List of Status Quo members

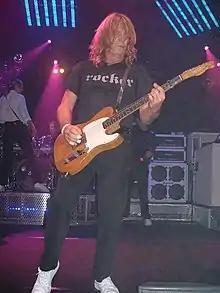
Parfitt joined the band in 1967 and stayed until his death in 2016.

While playing a stint at Butlin's Holiday Camp in Minehead, the band formed a friendship with future Quo rhythm guitarist and vocalist Rick Parfitt, then known as Ricky Harrison, performing with a cabaret trio called the Highlights. Parfitt joined the band in August 1967 on the instruction of Pat Barlow, who suggested that the group needed a new singer. The same year, the Spectres changed their name again to "Traffic Jam". They initially wanted to call themselves "Traffic", but were unable to due to a dispute with Steve Winwood who had also registered the name for his own group. Later, the group would change its name again, to the Status Quo. Parfitt remained in the group until his death in 2016, making him the longest-serving member of the group thus far next to Rossi. This line-up saw the group's first charting single in "Pictures of Matchstick Men" which appeared on the album "Picturesque Matchstickable Messages from the Status Quo" (both 1968). The line-up went on to release two more albums, now known as "Status Quo" (dropping the definite article): "Spare Parts" (1969) and "Ma Kelly's Greasy Spoon" (1970), as well as the single "Down the Dustpipe" (1970), which reached number 12 in the UK charts.